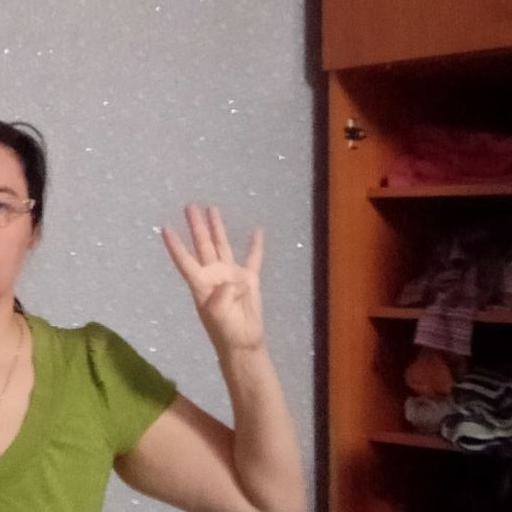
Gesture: four